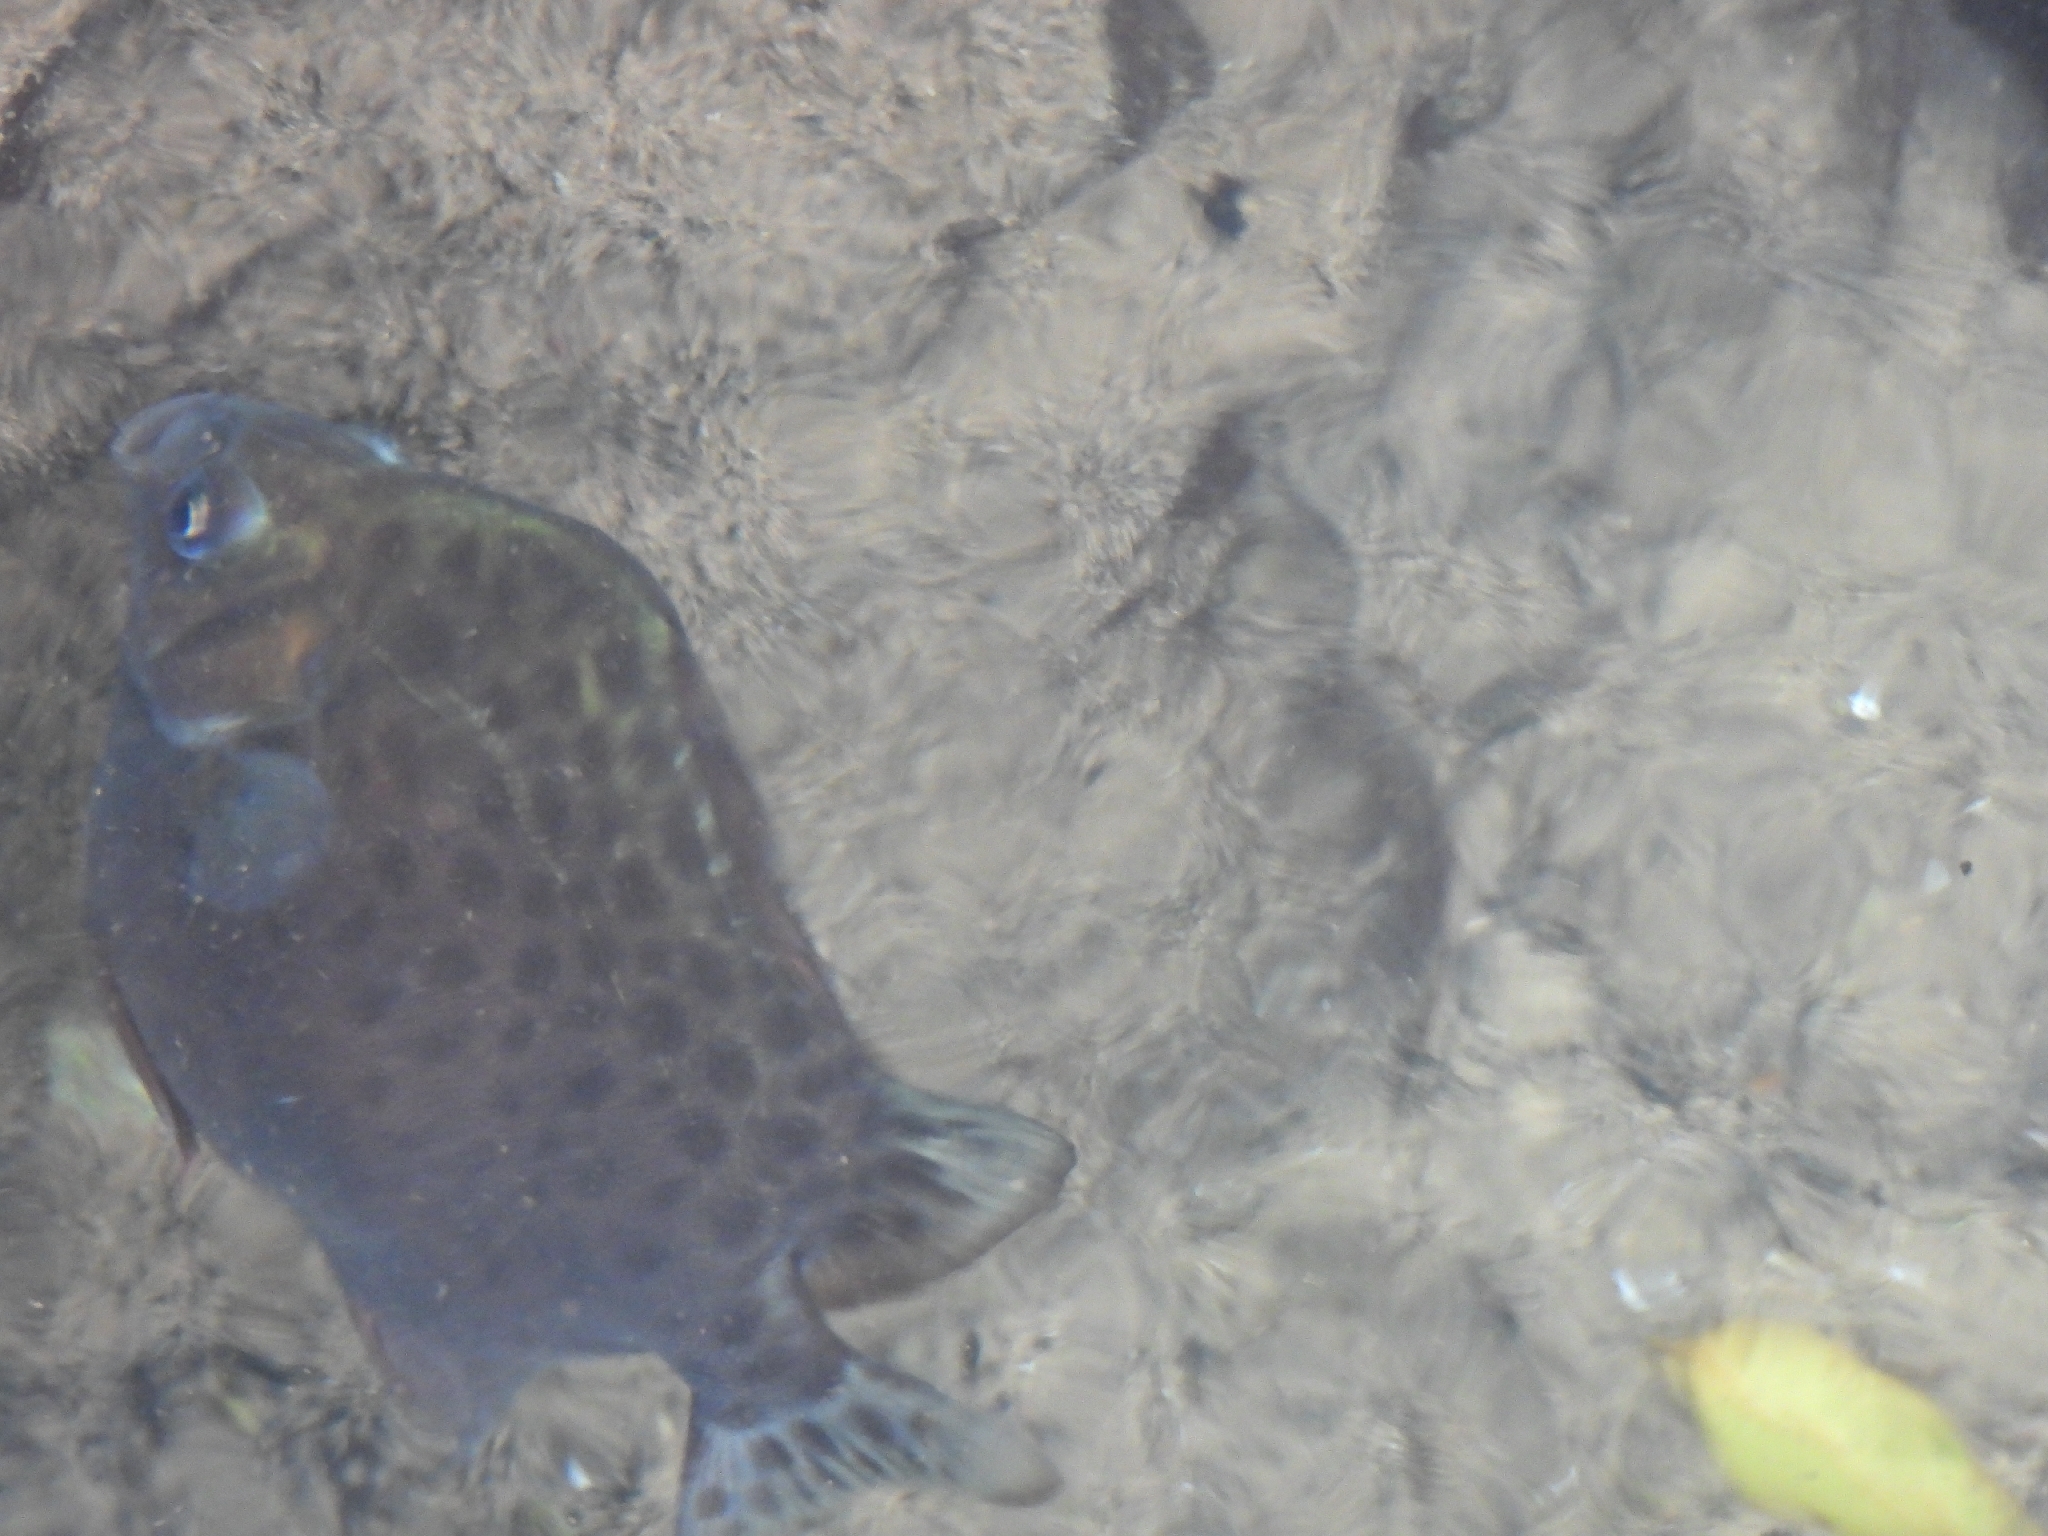
fish (species not among the labelled classes)